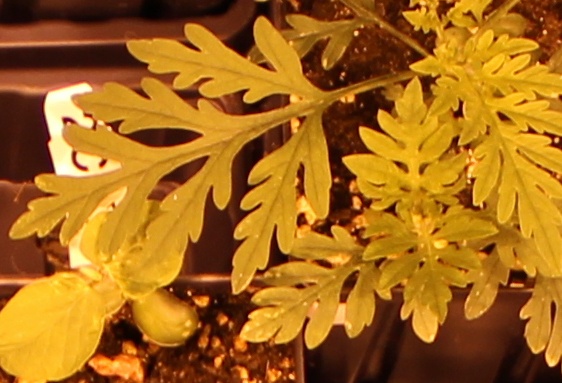
Label: Ragweed